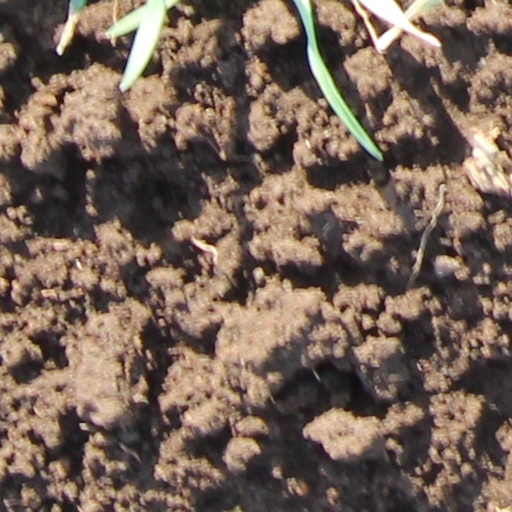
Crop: wheat